John Graham, 1st Viscount Dundee

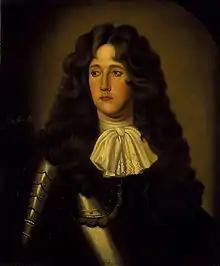
Graham

John Graham, 7th of Claverhouse, 1st Viscount Dundee (21 July 1648 – 27 July 1689) was a Scottish soldier and nobleman, a Tory and an Episcopalian. As Graham of Claverhouse, he was responsible for policing southwest Scotland to suppress religious unrest and rebellion of Covenanters during the late 17th century.